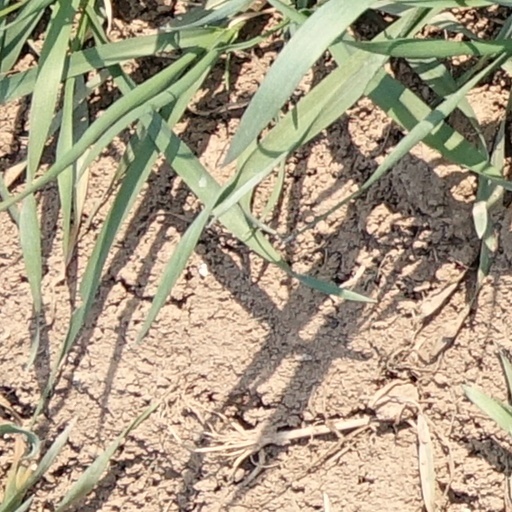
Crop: wheat